Largest prehistoric animals

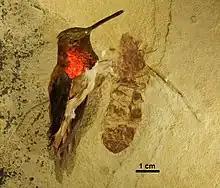
"Titanomyrma" with rufous hummingbird for scale

The largest known radiodont is "Aegirocassis benmoulai", estimated to have been at least long.